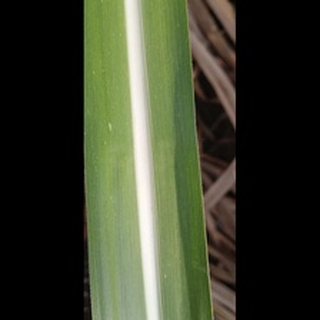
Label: healthy_sugarcane